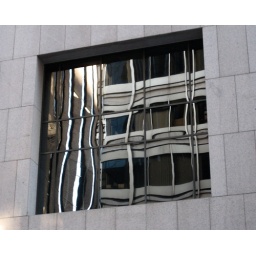
Reflections of windows in a window in downtown San Francisco.